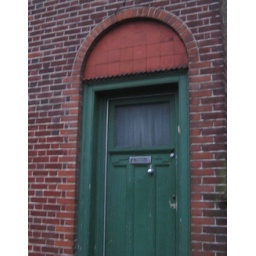
an arch of bricks above a door or window opening which supports the wall above. Edgeware Road, London